Vladimír List

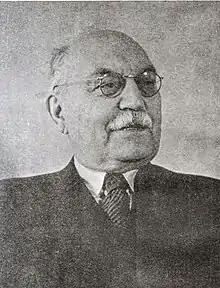
Portrait of Vladimír List

Vladimír List (June 4, 1877 in Prague – May 27, 1971 in Brno) was a Czech electrical engineer, scientist and university teacher active in area of technical standardization.